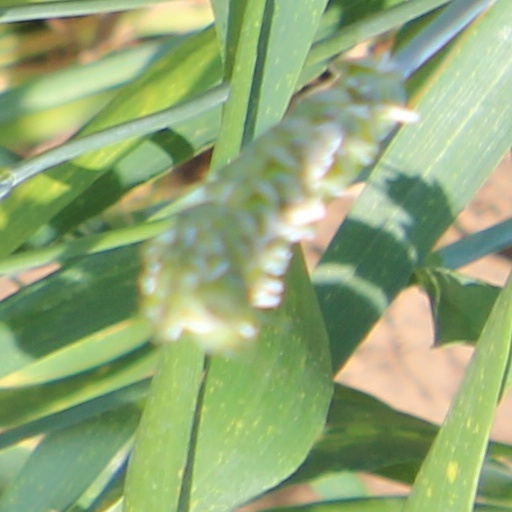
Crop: wheat